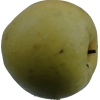
Label: Apple 13